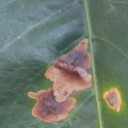
Label: Miner